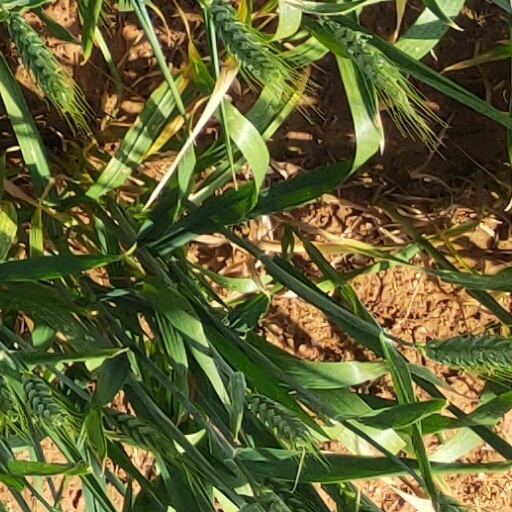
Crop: wheat